Achaemenid Assyria

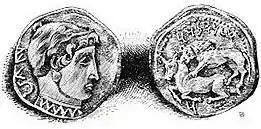
Coin of Alexander bearing an Aramaic inscription reflect the continuous impact of the Assyrian language after the Achaemenid period.

Kalhu (Nimrud)'s buildings were dramatically destroyed during the sacking of 614–612 BC. However, evidence of reoccupation during the "post-Assyrian period" (612–539 BC) is noted in various areas, including the Palace of Adad-nirari III, the North-West Palace, the Burnt Palace and Nabu Temple complex, Fort Shalmaneser, and the Town-Wall Houses.